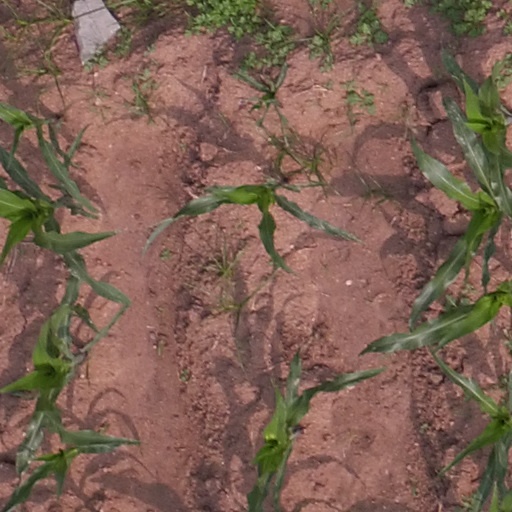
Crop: maize; corn